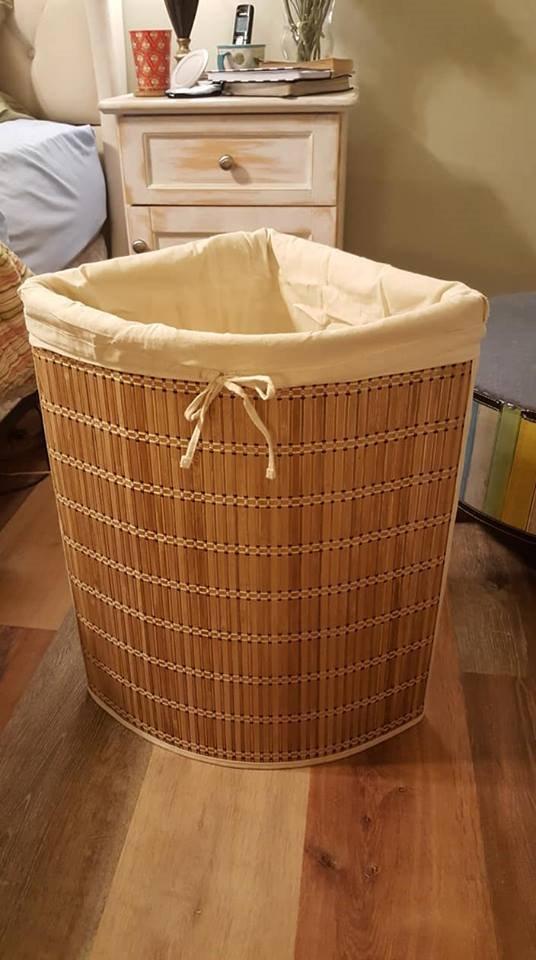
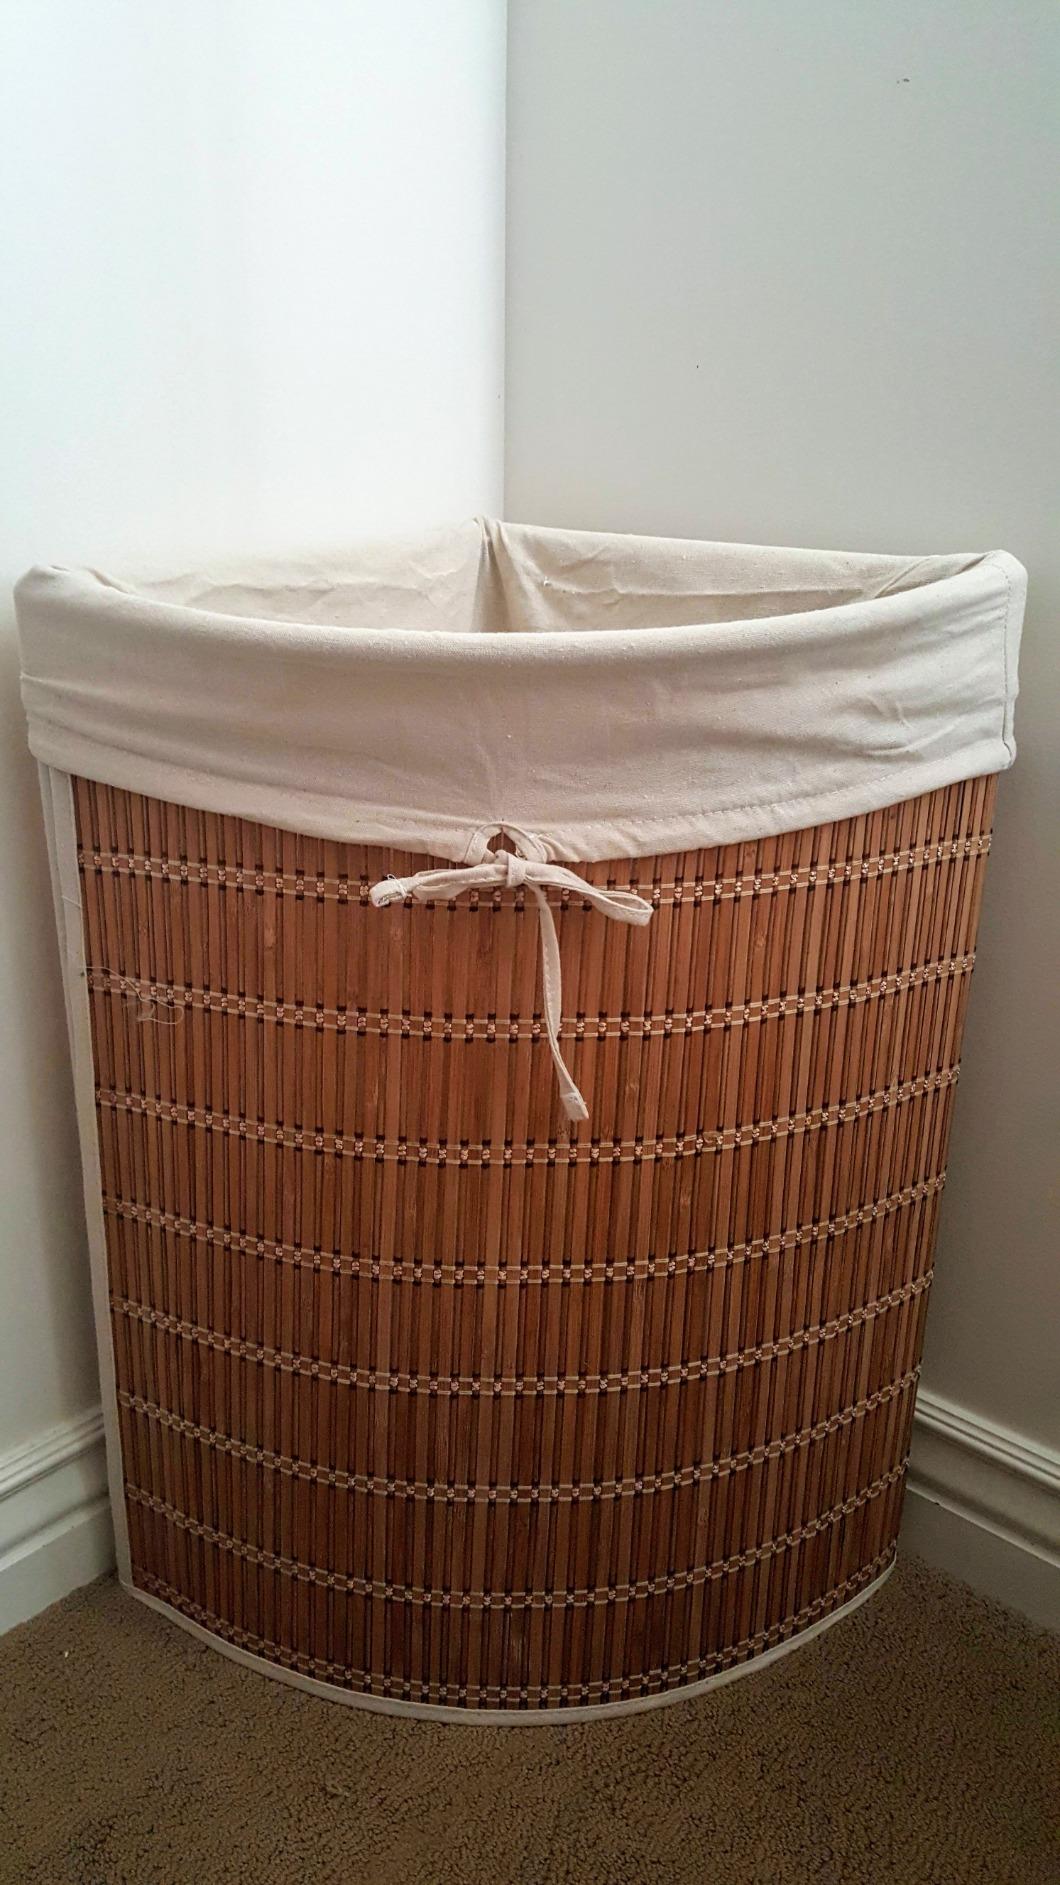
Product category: items_hamper
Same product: yes